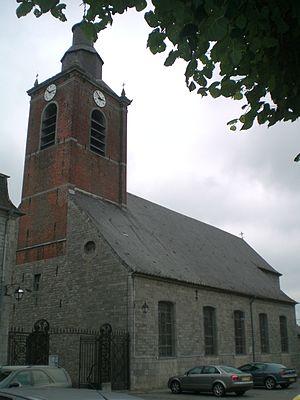
eglise de Glageon (Nord) france
Glageon est une commune française située dans le département du Nord, en région Hauts-de-France.